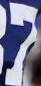
Number: 7